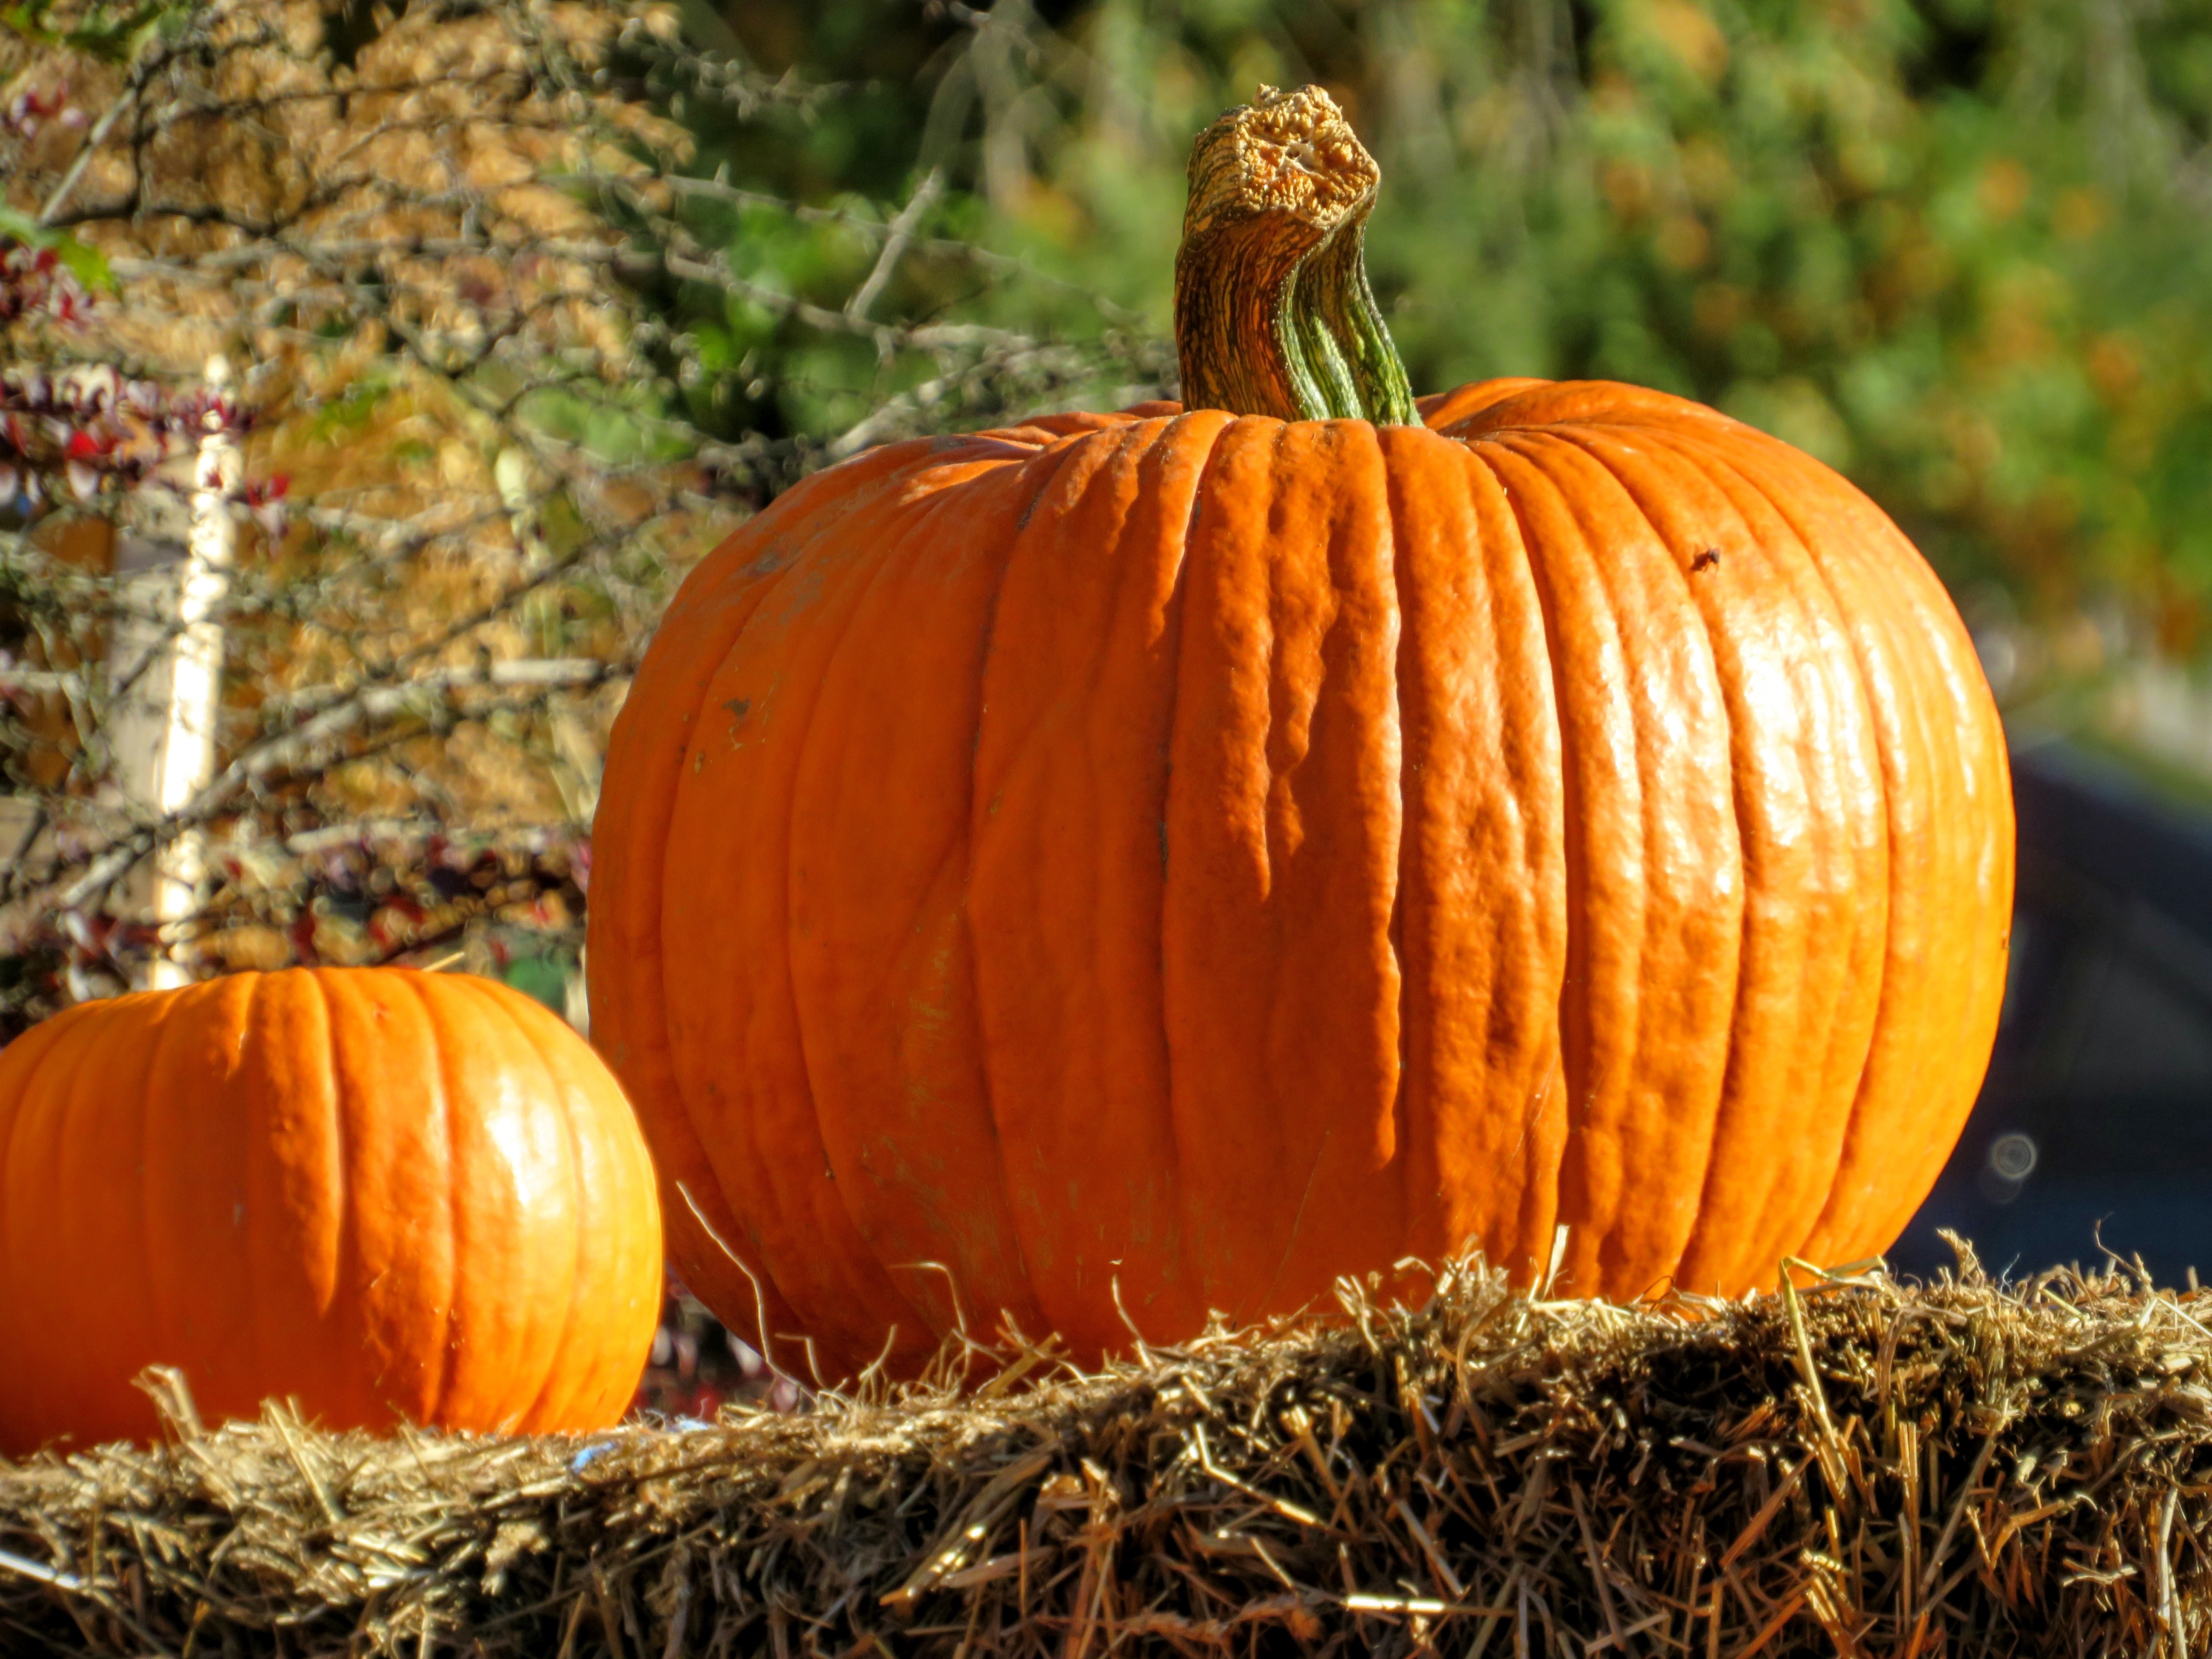
autumn, pumpkin, season, gourd, jack o lantern, calabaza, carving, cucurbita, winter squash